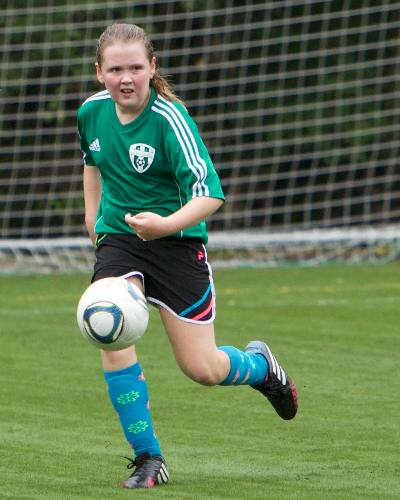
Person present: Yes